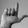
ASL letter: L